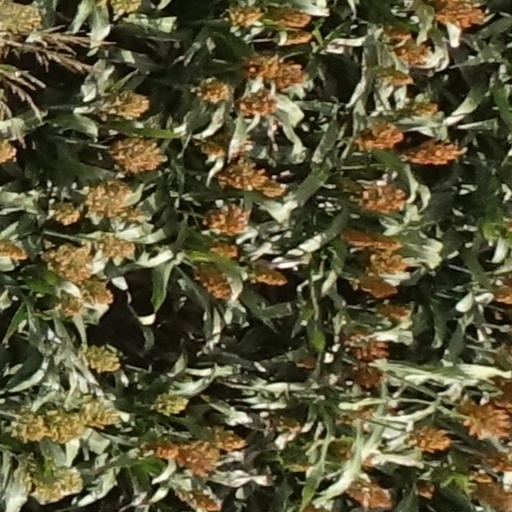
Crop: sorghum